Roman Republic

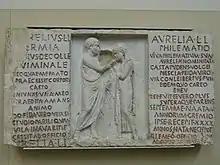
An inscribed funerary relief of Aurelius Hermia and his wife Aurelia Philematio, former slaves who married after their manumission, 80 BC, from a tomb along the Via Nomentana in Rome

The legal status of Roman citizenship was limited and a vital prerequisite to possessing many important legal rights, such as the right to trial and appeal, marry, vote, hold office, enter binding contracts, and to special tax exemptions. An adult male citizen with the full complement of legal and political rights was called. Citizens could participate in assemblies that elected magistrates, enacted legislation, presided over trials in capital cases, declared war and peace, and forged or dissolved treaties. Assemblies were called , in which all citizens could vote, and, 'councils', for specific groups of citizens , e.g., the plebeians.